Tosu Station

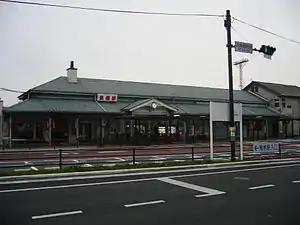
Tosu Station

is a junction passenger railway station located in the city of Tosu, Saga Prefecture, Japan. It is operated by JR Kyushu and is the junction between the Kagoshima Main Line and the Nagasaki Main Line.